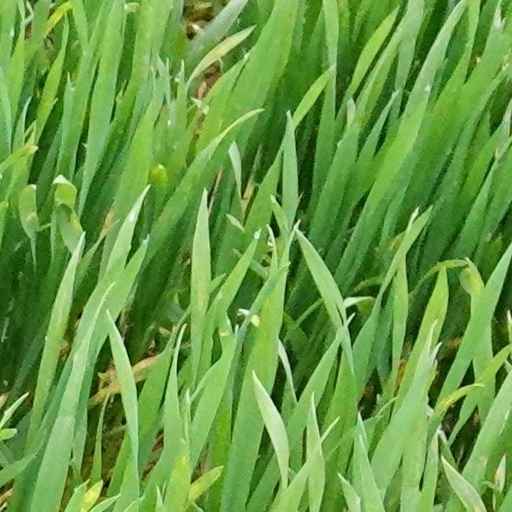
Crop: wheat